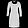
Label: Dress